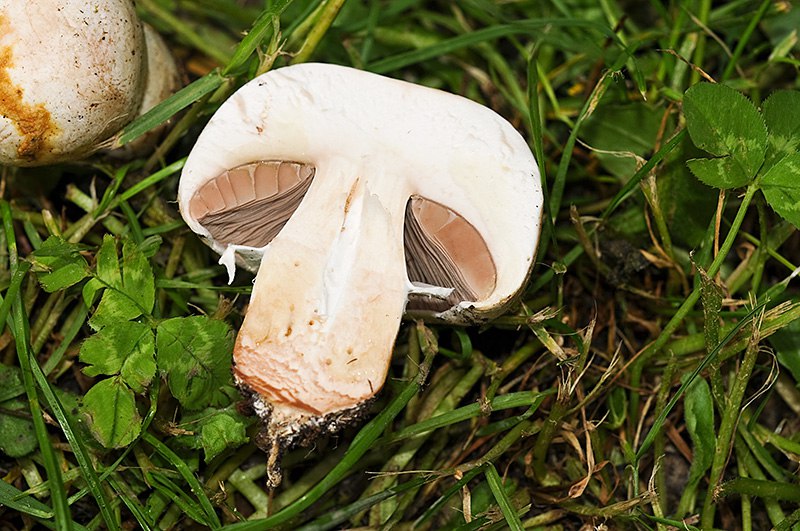
Label: mushroom